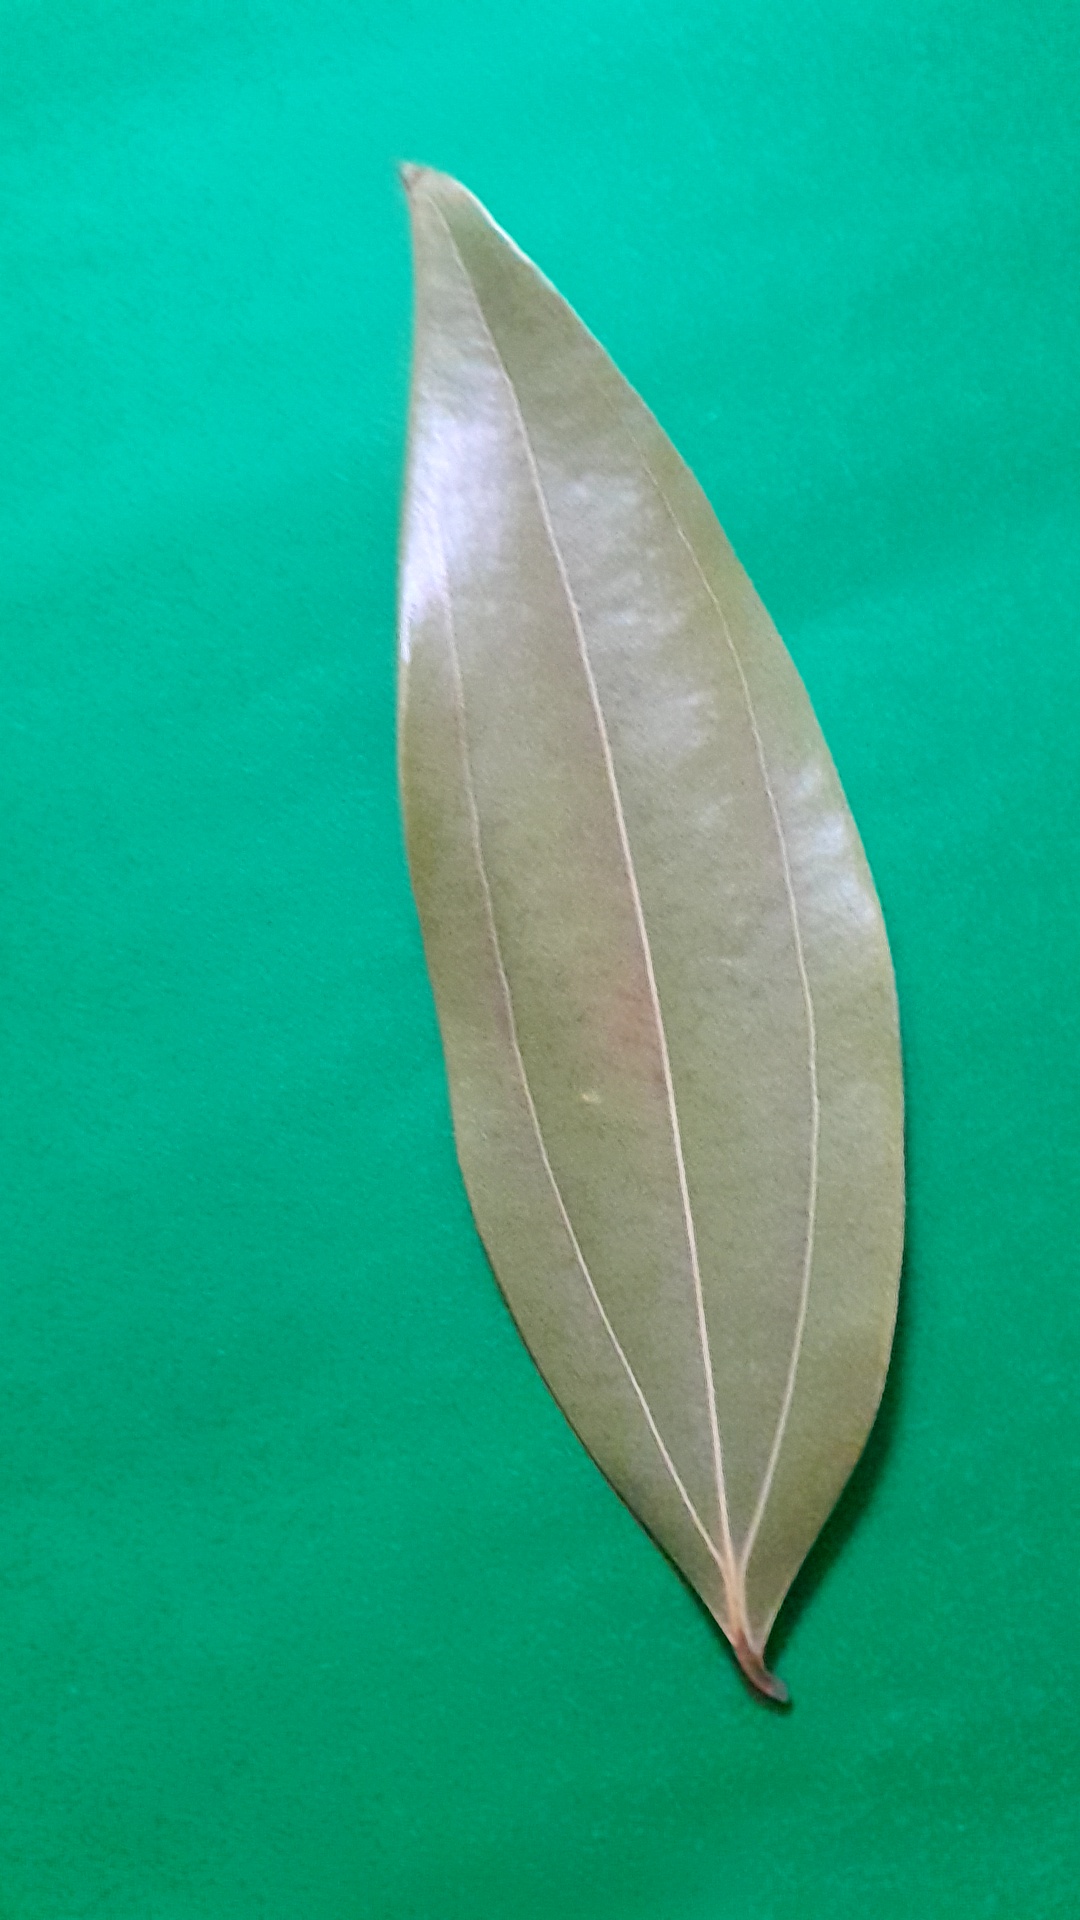
Label: Dry Leaf